Hessel School

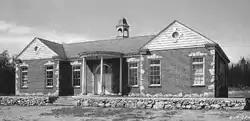
Hessel School,

The Hessel School is a former school building located at 3206 West Cedar Street in Hessel, Michigan. It is now a community center. It was listed on the National Register of Historic Places in 2019.